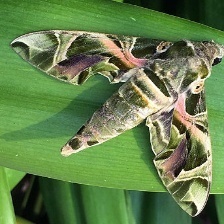
Species: OLEANDER HAWK MOTH